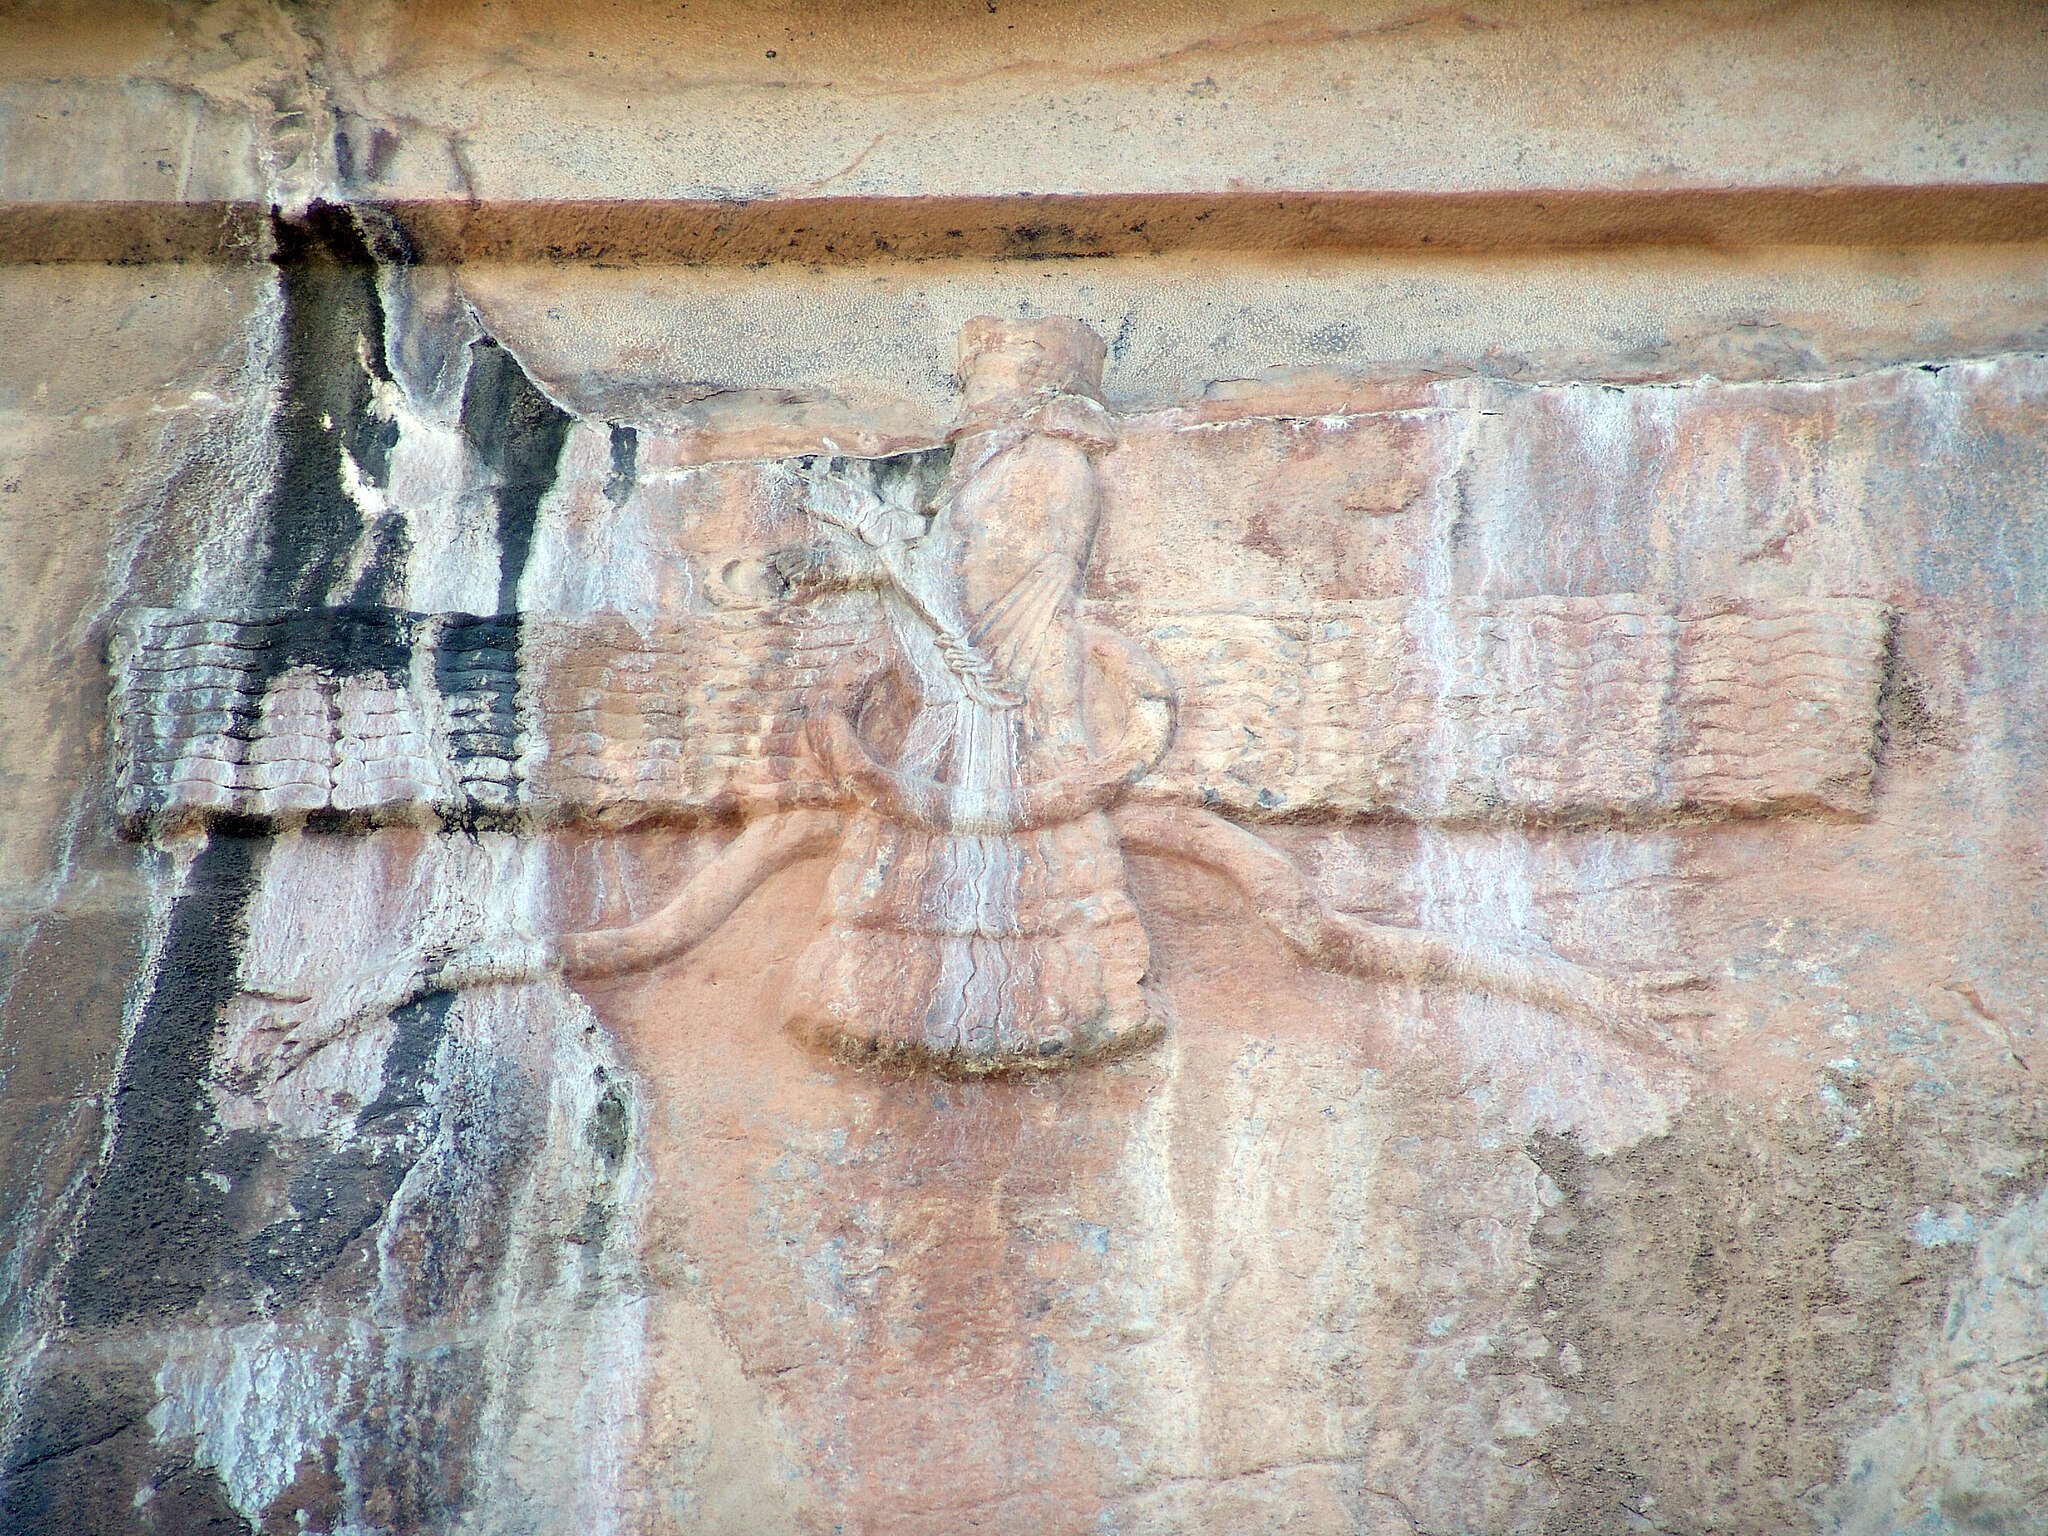
Title: Persepolis 2007 Darafsh (40)
Description: Persepolis
Date: 2007-08-30 09:30:34
Categories: GFDL, Taken with Sony DSC-F828, Tomb of Artaxerxes III, License migration redundant, Self-published work, Files with coordinates missing SDC location of creation, 2007 in Persepolis, Photos by Darafsh Kaviyani, Reliefs of Faravahar in Persepolis